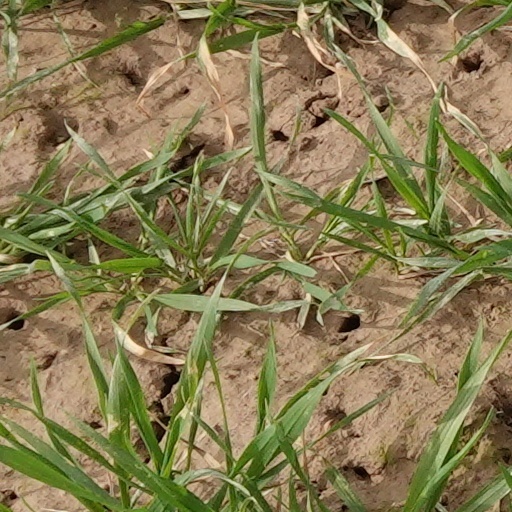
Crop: wheat